Masi Church

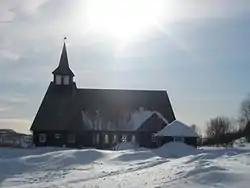
View of the church

Masi Church is a parish church of the Church of Norway in Kautokeino Municipality in Finnmark county, Norway. It is located in the village of Masi. It is one of the churches for the Kautokeino parish which is part of the Indre Finnmark prosti (deanery) in the Diocese of Nord-Hålogaland. The brown, wooden church was built in a rectangular style in 1965 using plans drawn up by the architect Rolf Harlew Jenssen. The church seats about 150 people.